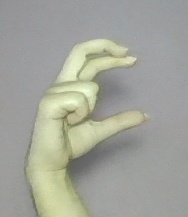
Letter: thal